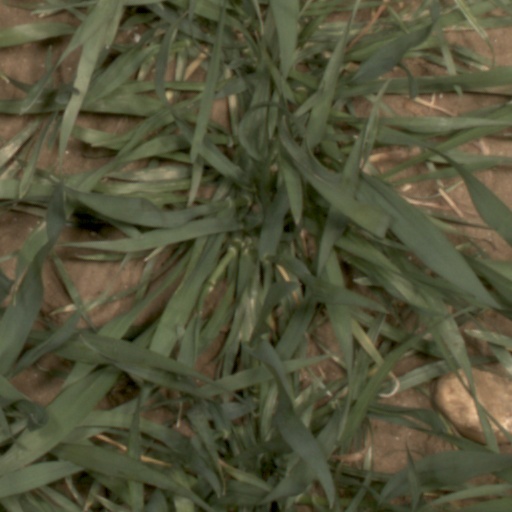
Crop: wheat